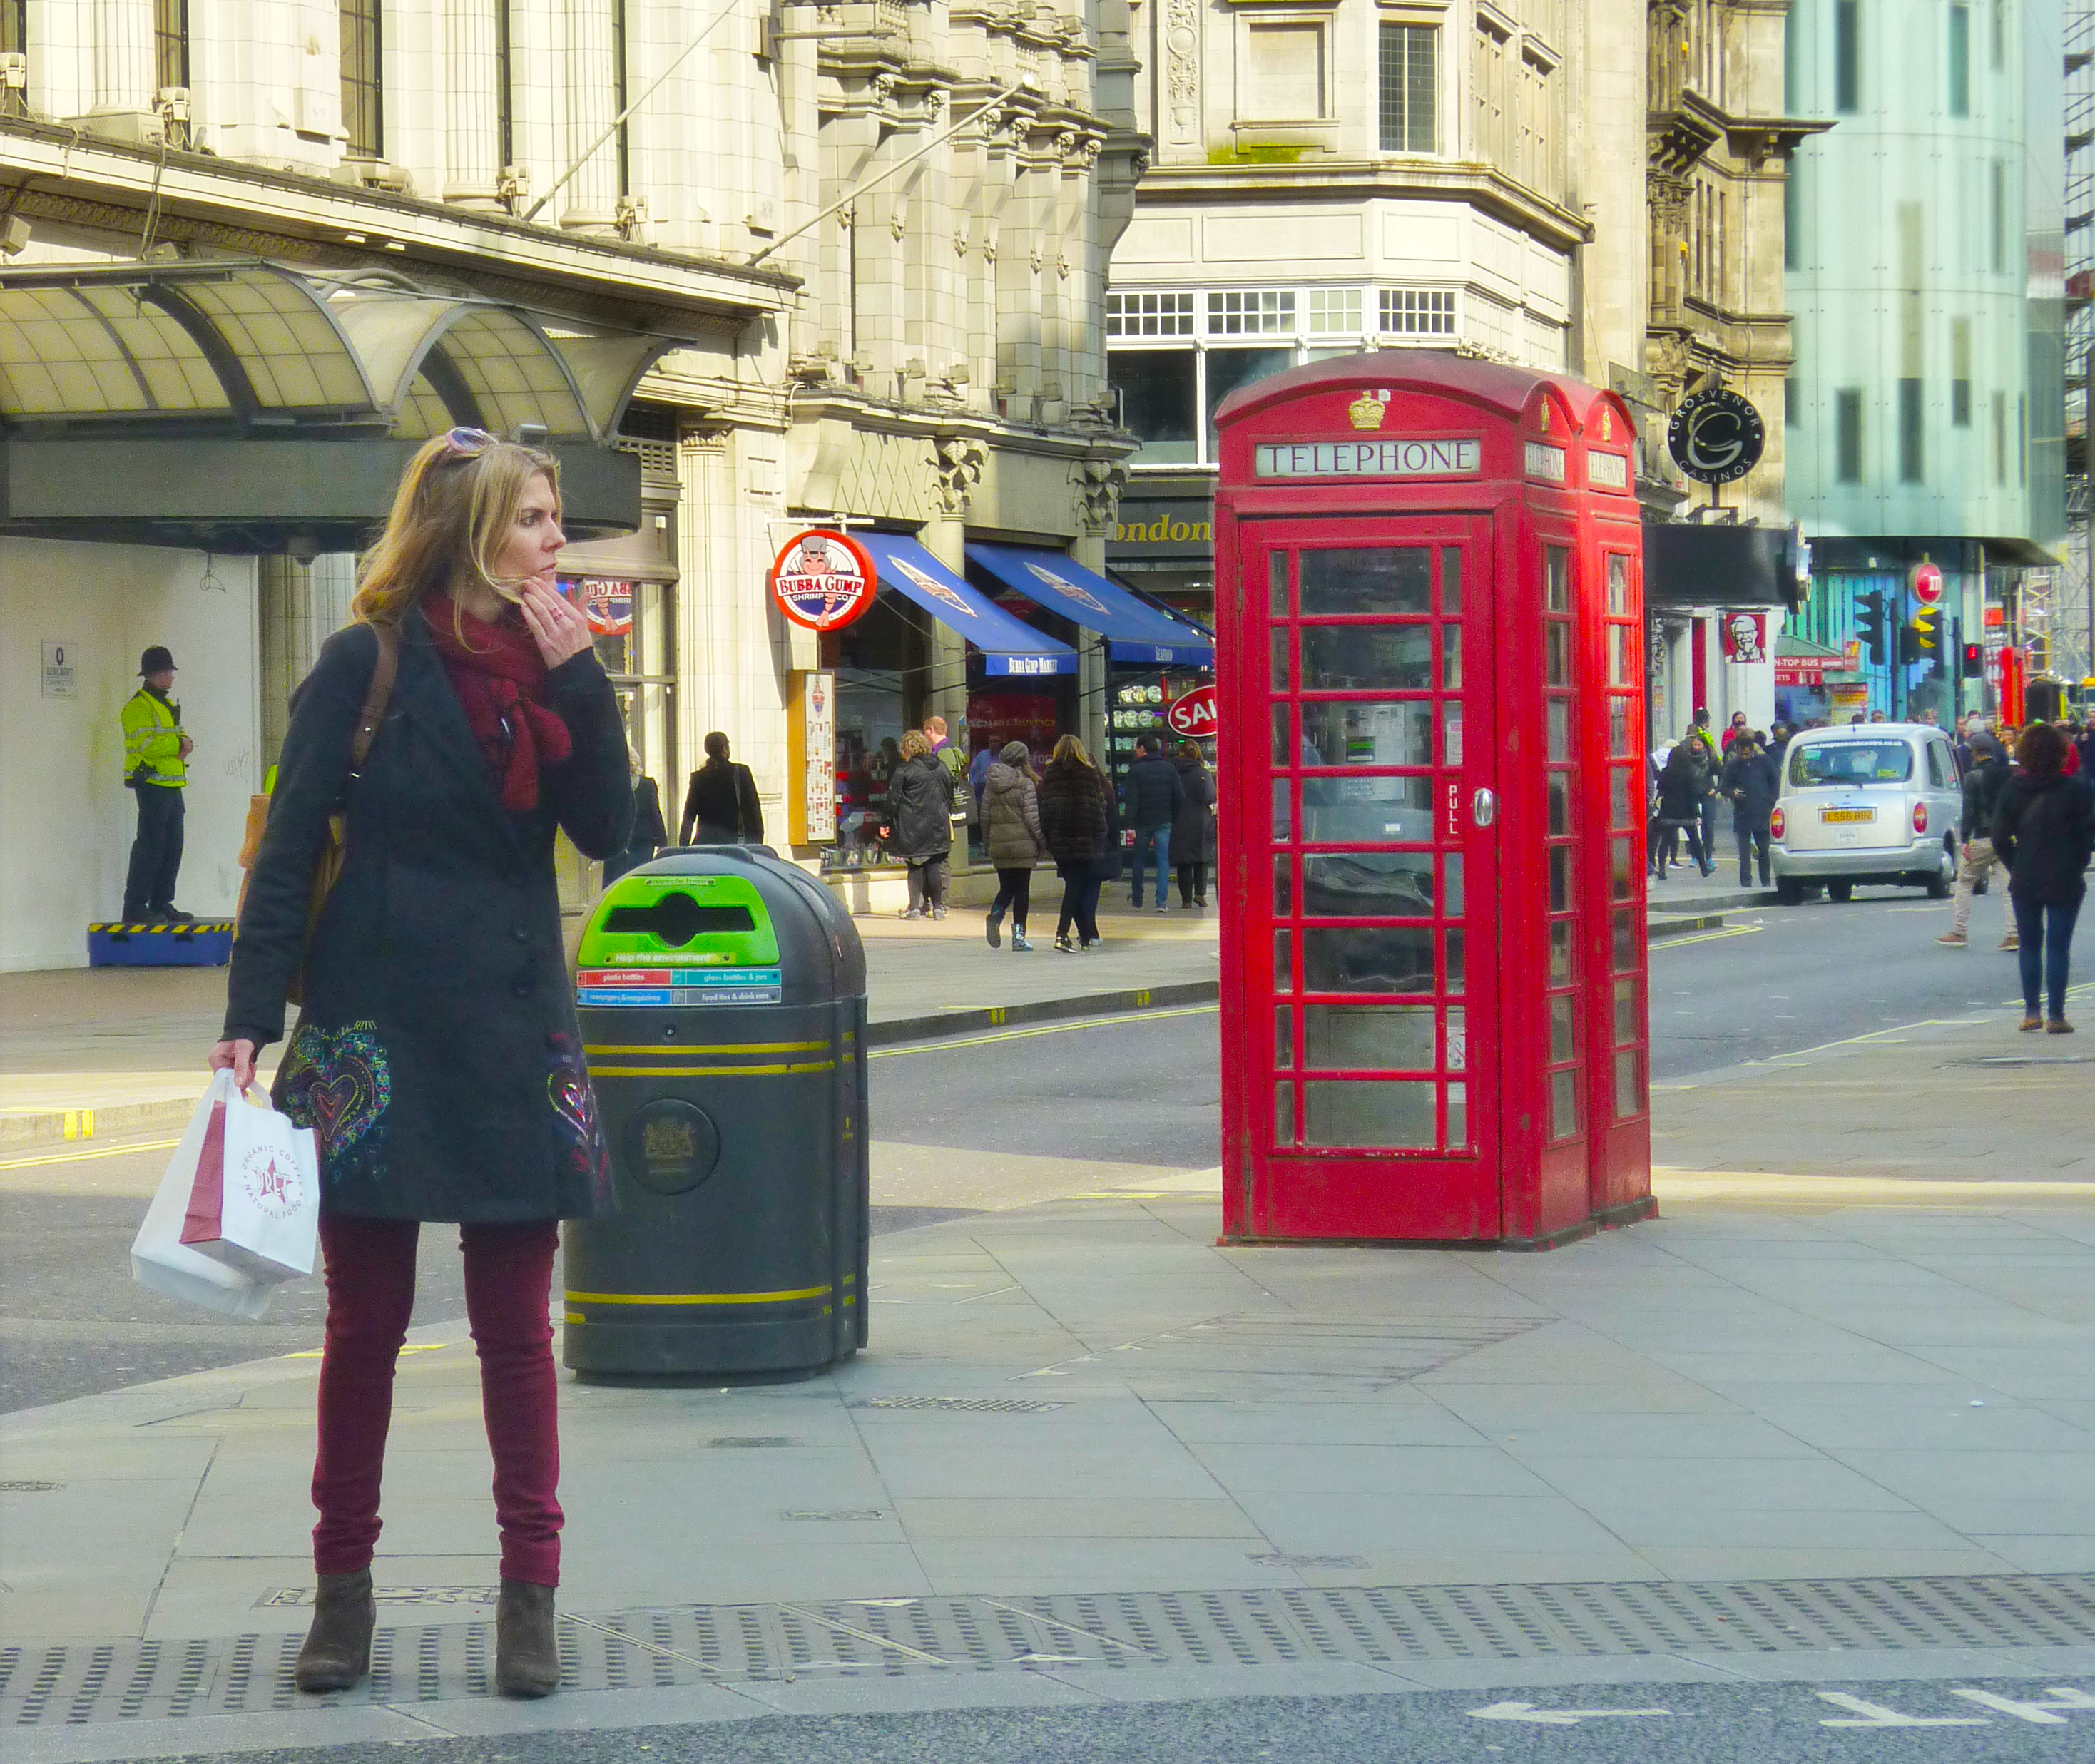
Londra, telephone booth, red, pedestrian, urban area, post box, standing, street, public space, metropolitan area, city, road surface, sidewalk, road, payphone